La Fleche (horse)

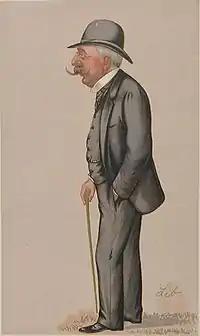
Maurice de Hirsch, La Fleche's owner

La Fleche won all four of her races as a two-year-old. She made her first appearance on 16 July at Newmarket in the Chesterfield Stakes, for which she started 6/4 favourite. Although she had not grown as much as might have been expected from her yearling days, she was reported to be deceptively powerful, being described by one observer as "all wire and whipcord." Ridden by George Barrett, she led from the start and shook off her rivals "without an effort" to win by two lengths, in an impressive time of 1:04.2. The third-placed finisher, a colt named Bonavista, went on to win the following year's 2000 Guineas. On 29 July, La Fleche was sent to Goodwood for the five furlong Lavant Stakes in which she met Priestess, another filly whose sale price (£4,000) had attracted comment. La Fleche tracked Priestess, who set a strong pace, before moving ahead in the final furlong to win "very cleverly" by a length. Two days later, she reappeared at the same course for the Molecomb Stakes and recorded another easy win, beating Adoration by one and a half lengths. At Doncaster in September she won the Champagne Stakes to take her earnings for the year to £3,415.